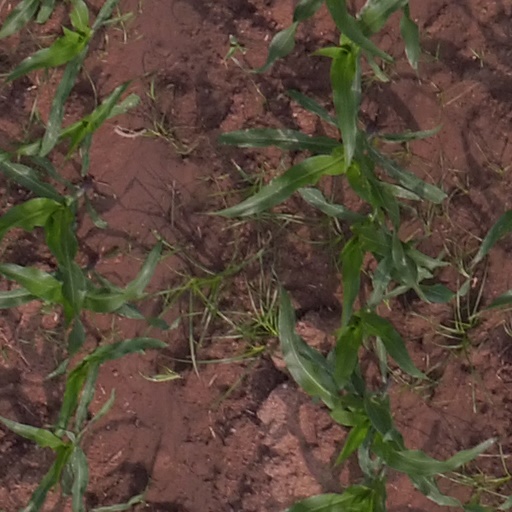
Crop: maize; corn